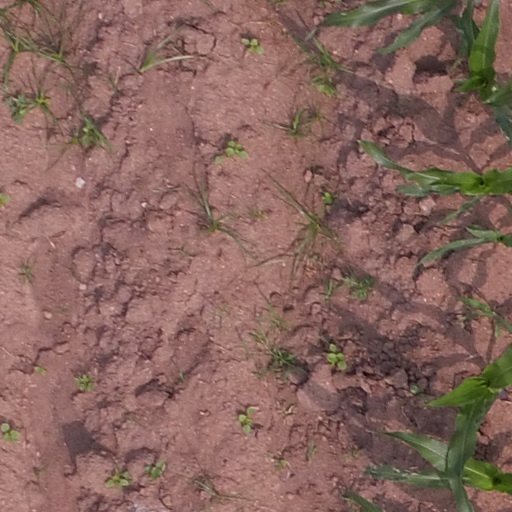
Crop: maize; corn